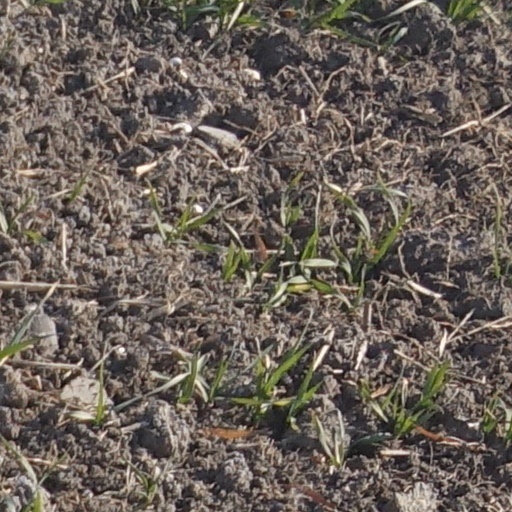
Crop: wheat